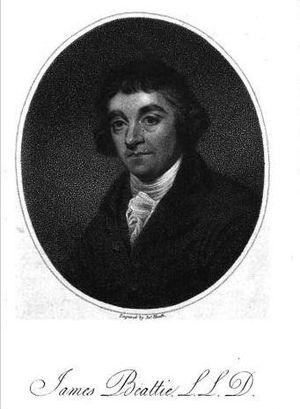
James Beattie est un écrivain écossais du XVIIIᵉ siècle. Né le 25 octobre 1735 à Laurencekirk, mort le 18 août 1803 à Aberdeen, il était notamment poète et commentateur.